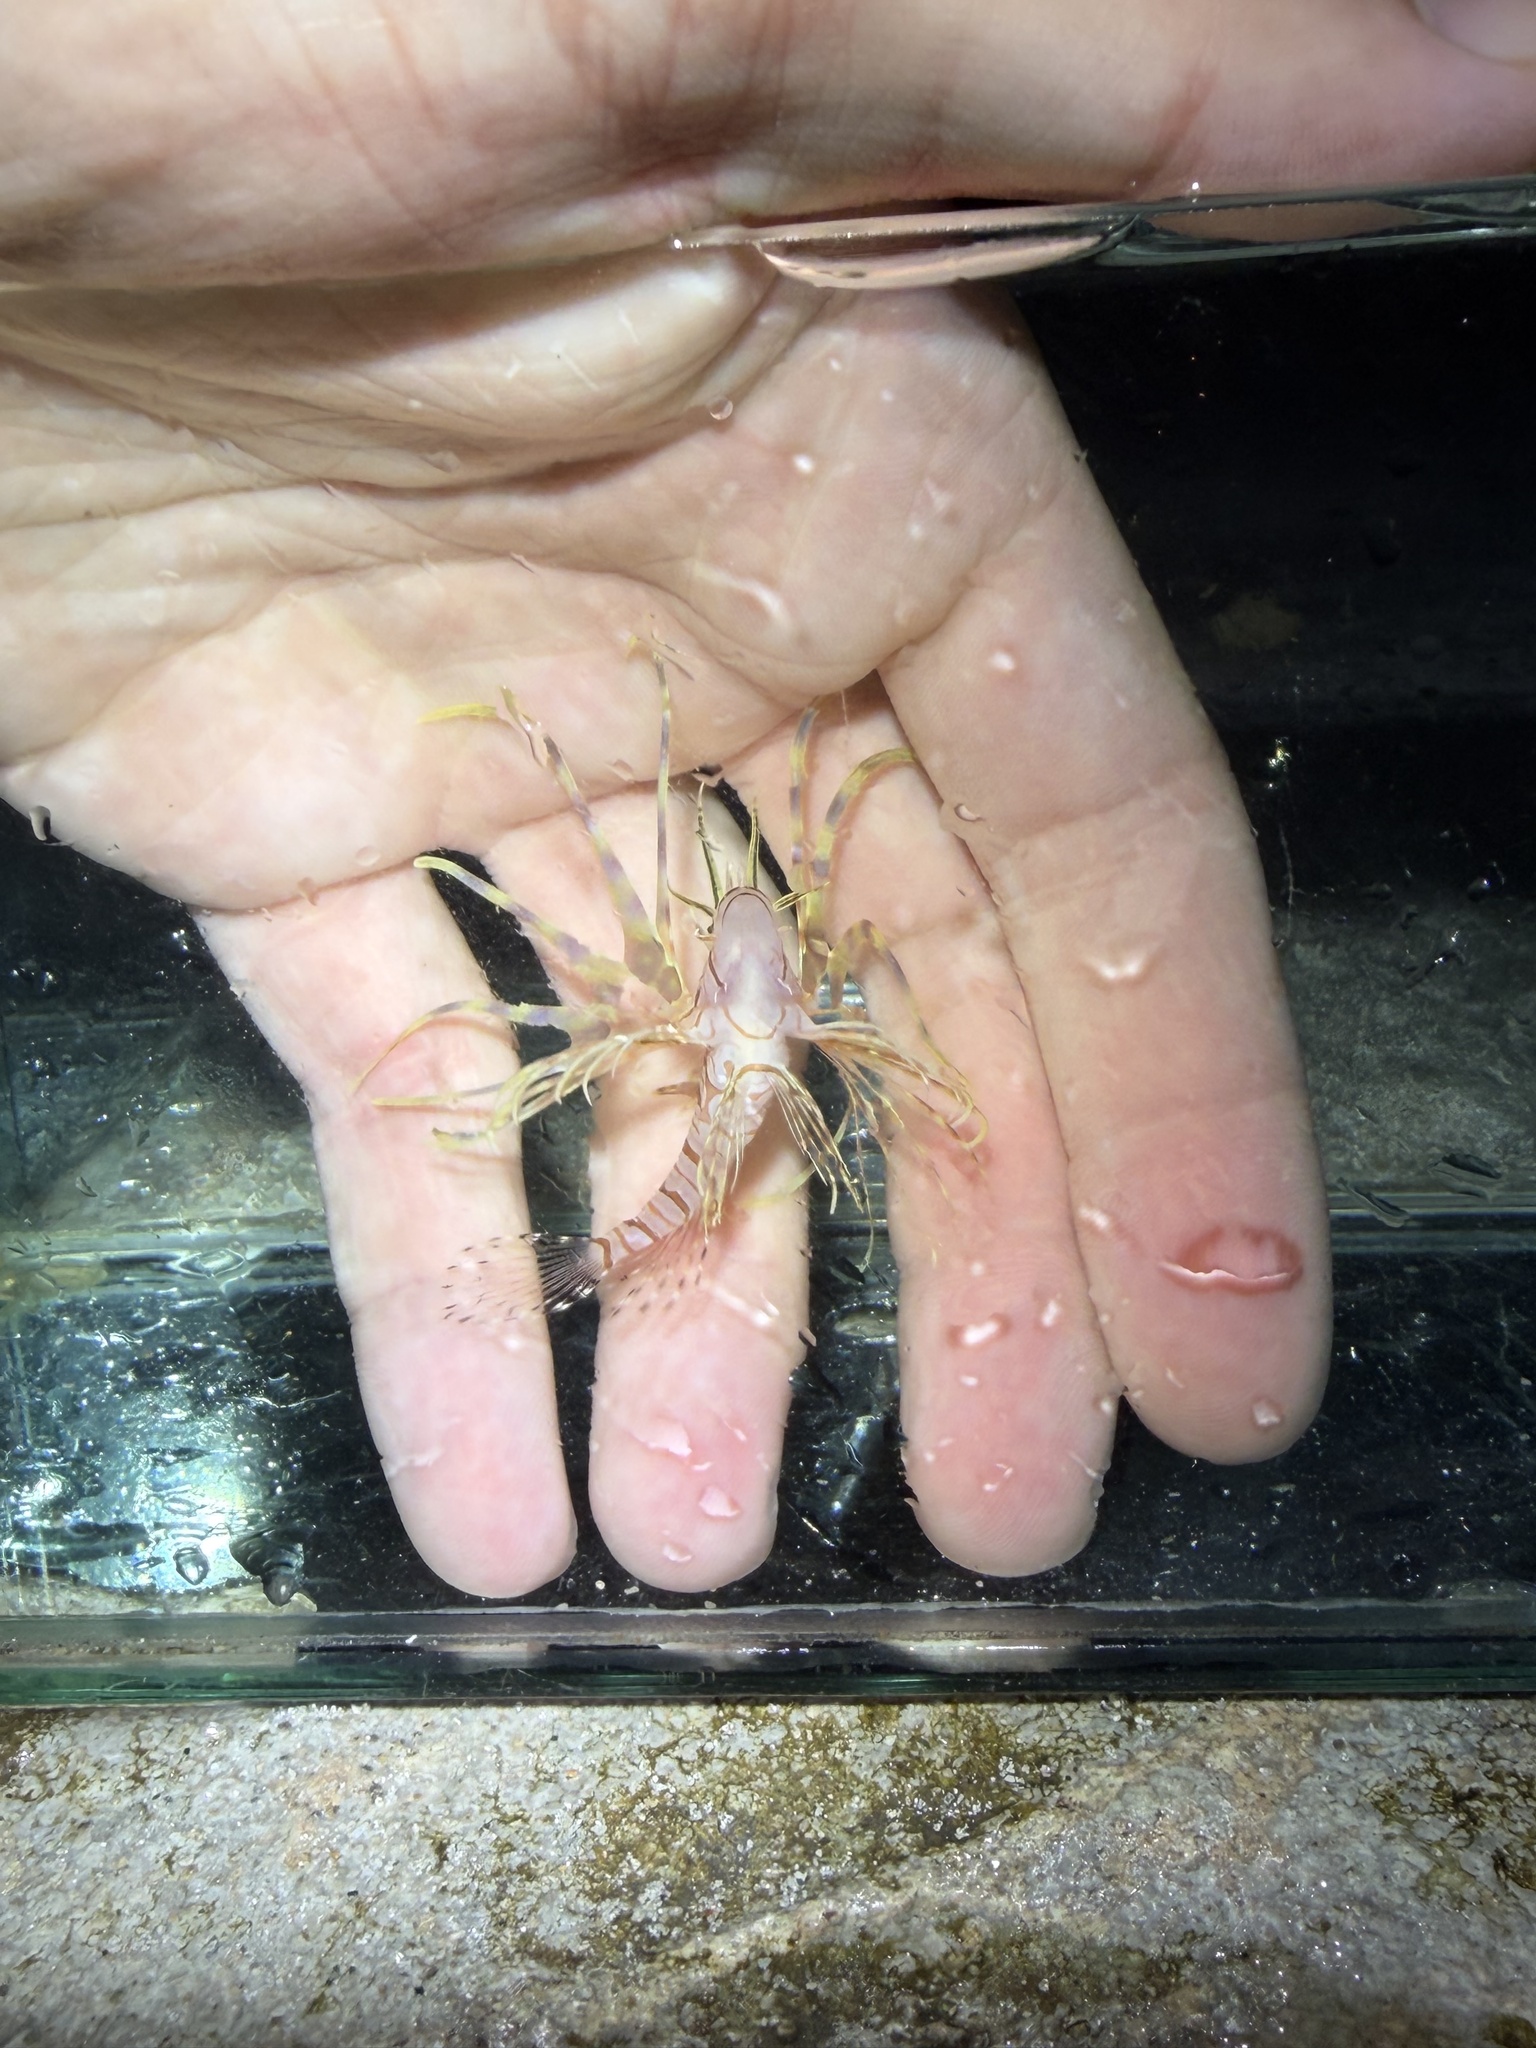
Pterois volitans (Red Lionfish)